Lindsey Harding

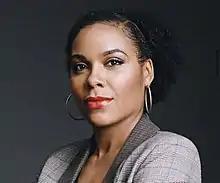
Harding, 2022

Lindsey Marcie Harding (born June 12, 1984) is an American professional basketball coach and former player. She is an assistant coach for the Los Angeles Lakers of the National Basketball Association (NBA). Throughout her playing career, Harding played for the Minnesota Lynx, Washington Mystics, Atlanta Dream, Los Angeles Sparks, New York Liberty and Phoenix Mercury of the Women's National Basketball Association (WNBA) and has played overseas in Turkey and Russia. She was previously a scout and a player development coach for the Philadelphia 76ers. She was born in Mobile, Alabama, but grew up in Houston, Texas, and also holds a Belarusian passport.